Tur Langton

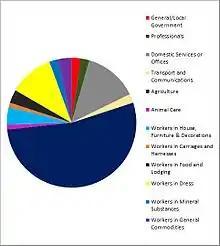
Occupations of the 1881 population of Tur Langton, excluding the 57 people whose occupation information is unknown.

Before the construction of St Andrews Church in 1866, Tur Langton's sole place of worship was a small chapel, which was reported to be a 'wretched structure' as early as 1832. The majority of the old chapel was disassembled whilst the new church was being built. St Andrews church, designed by Joseph Goddard, was funded by Hanbury's Charity; this was a fund of approximately £2000 left by the Reverend William Hanbury upon his death for the purpose of the construction of features, such as churches, in the local area. Built on Main Street and still standing today, the church was fashioned in a Victorian Style and dedicated to St Andrew.